Adana Dârüleytâm

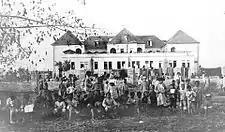
Armenian orphans in 1919

An estimated 3500 Armenian orphans were left homeless at the aftermath of the Adana Massacre that occurred in April 1909. The Adana Governor Cemal Bey who was appointed on August 8 to investigate the massacre, decided to build an orphanage for the Armenian children. Together with the Armenian Charity Foundation, Vilayet began construction in late 1909.